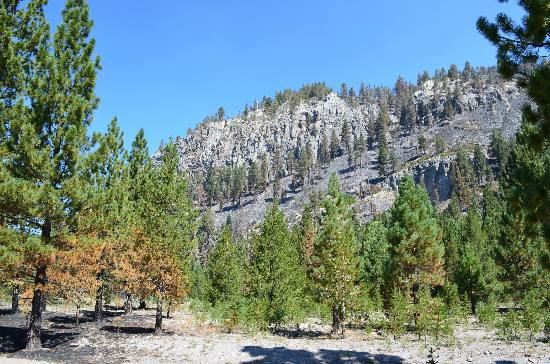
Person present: No